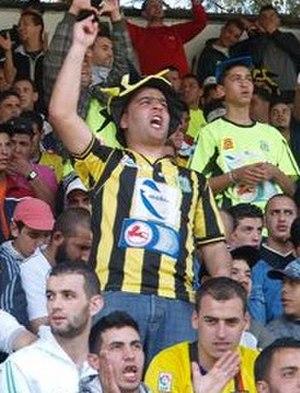
Supports de l'USM El Harrach
L'Union sportive madinet El Harrach, plus couramment abrégé en USM El Harrach ou encore USMH, est un club de football algérien basé dans le quartier d'El Harrach à Alger.